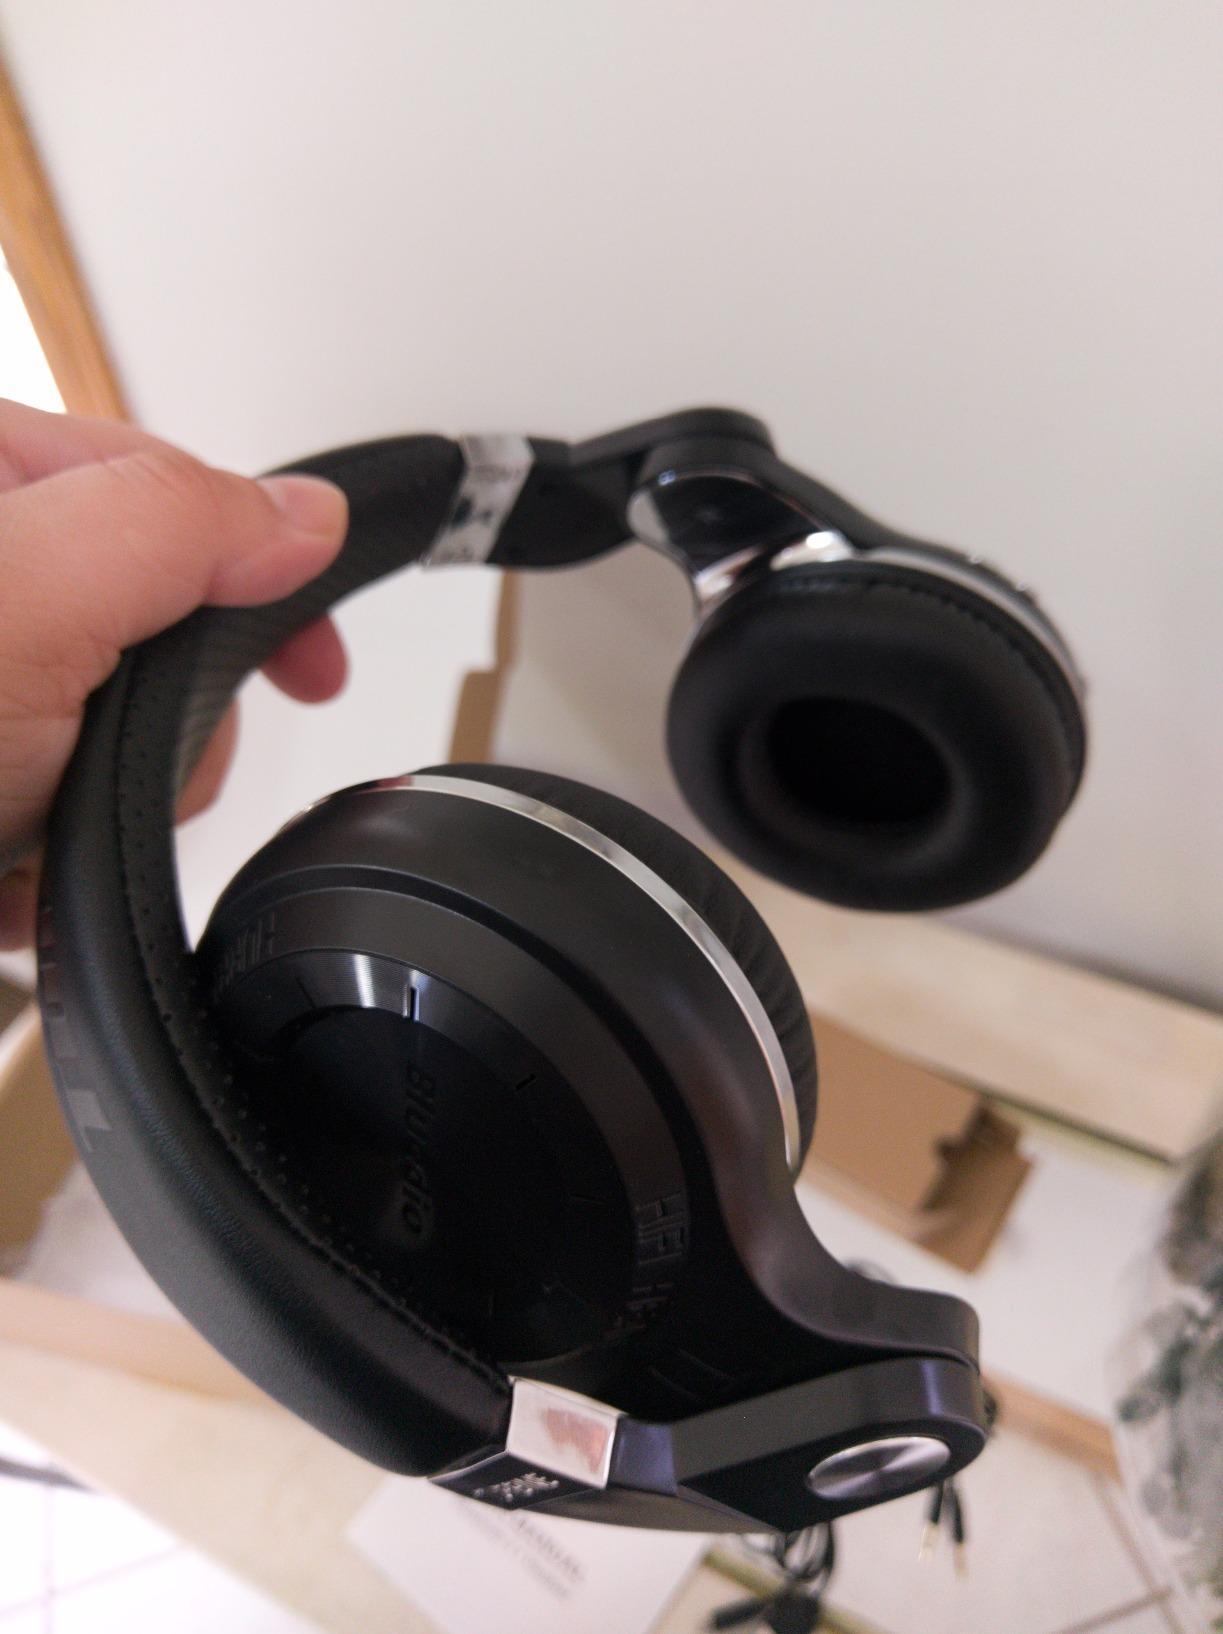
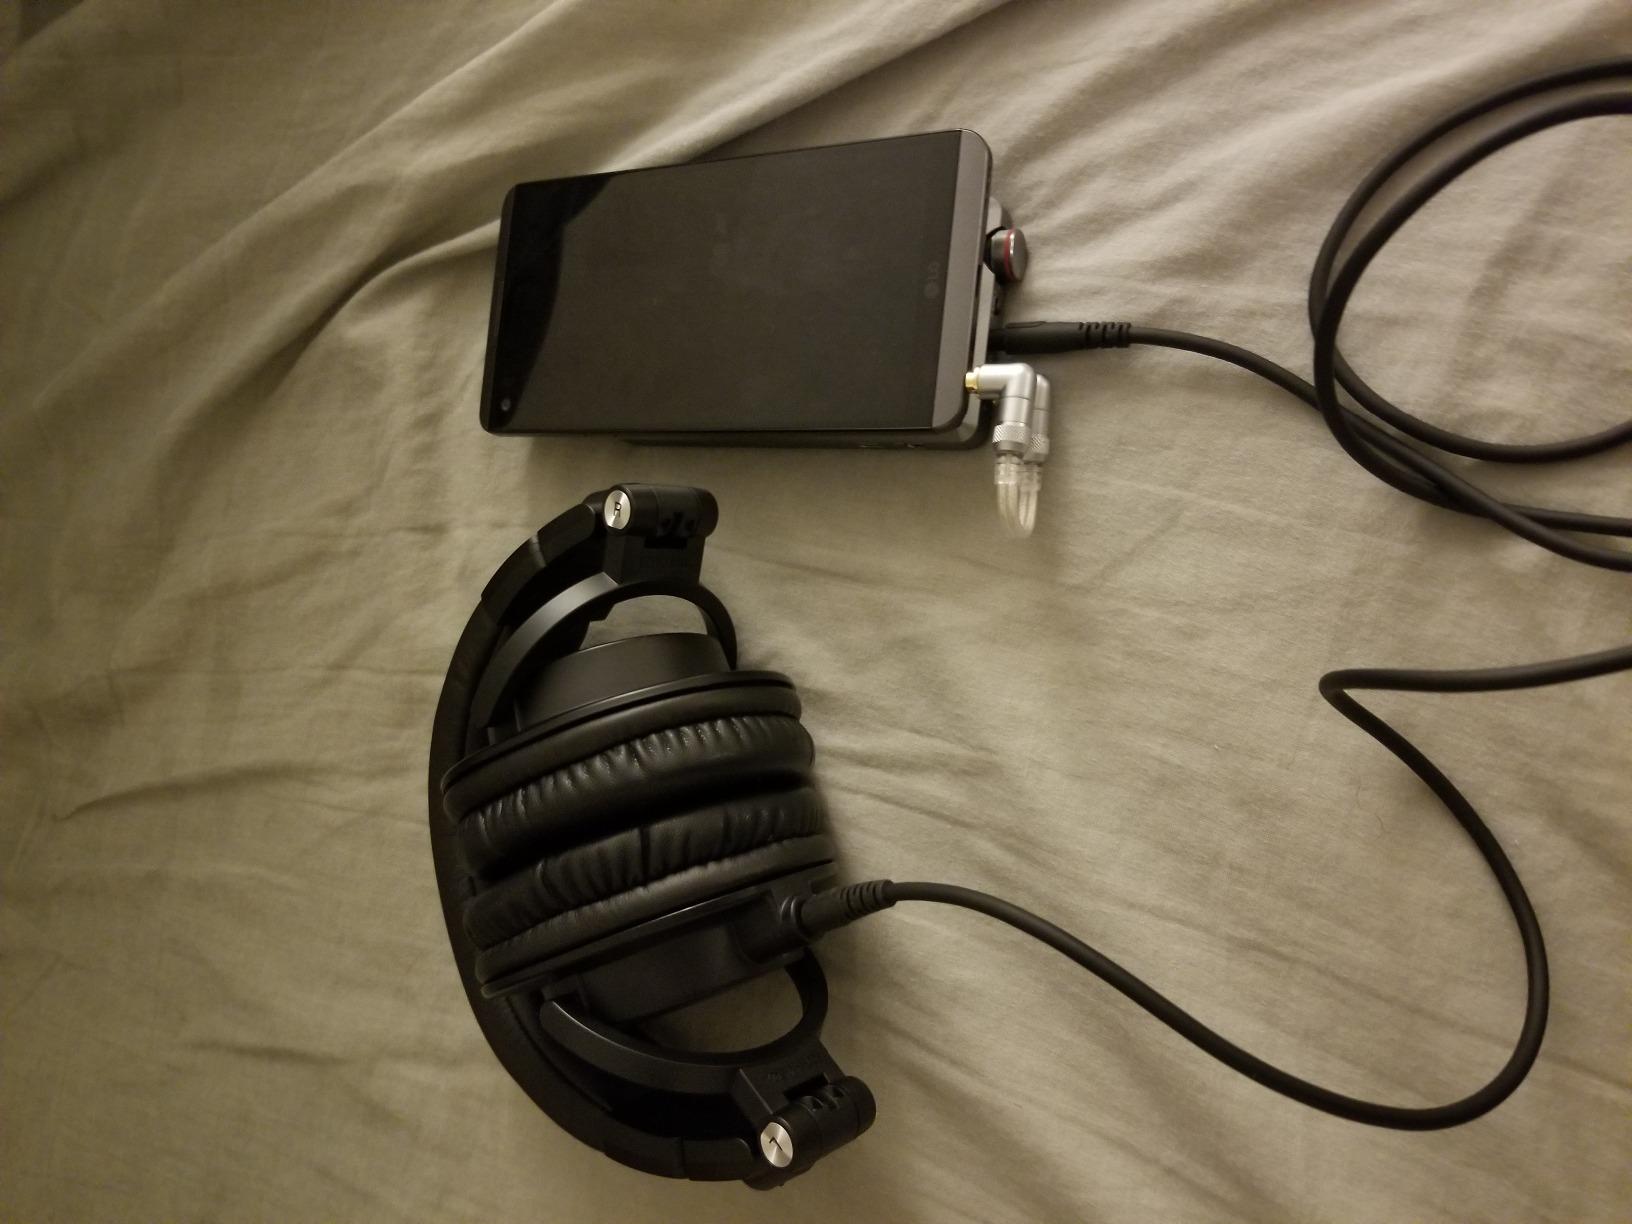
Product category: headphones
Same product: no